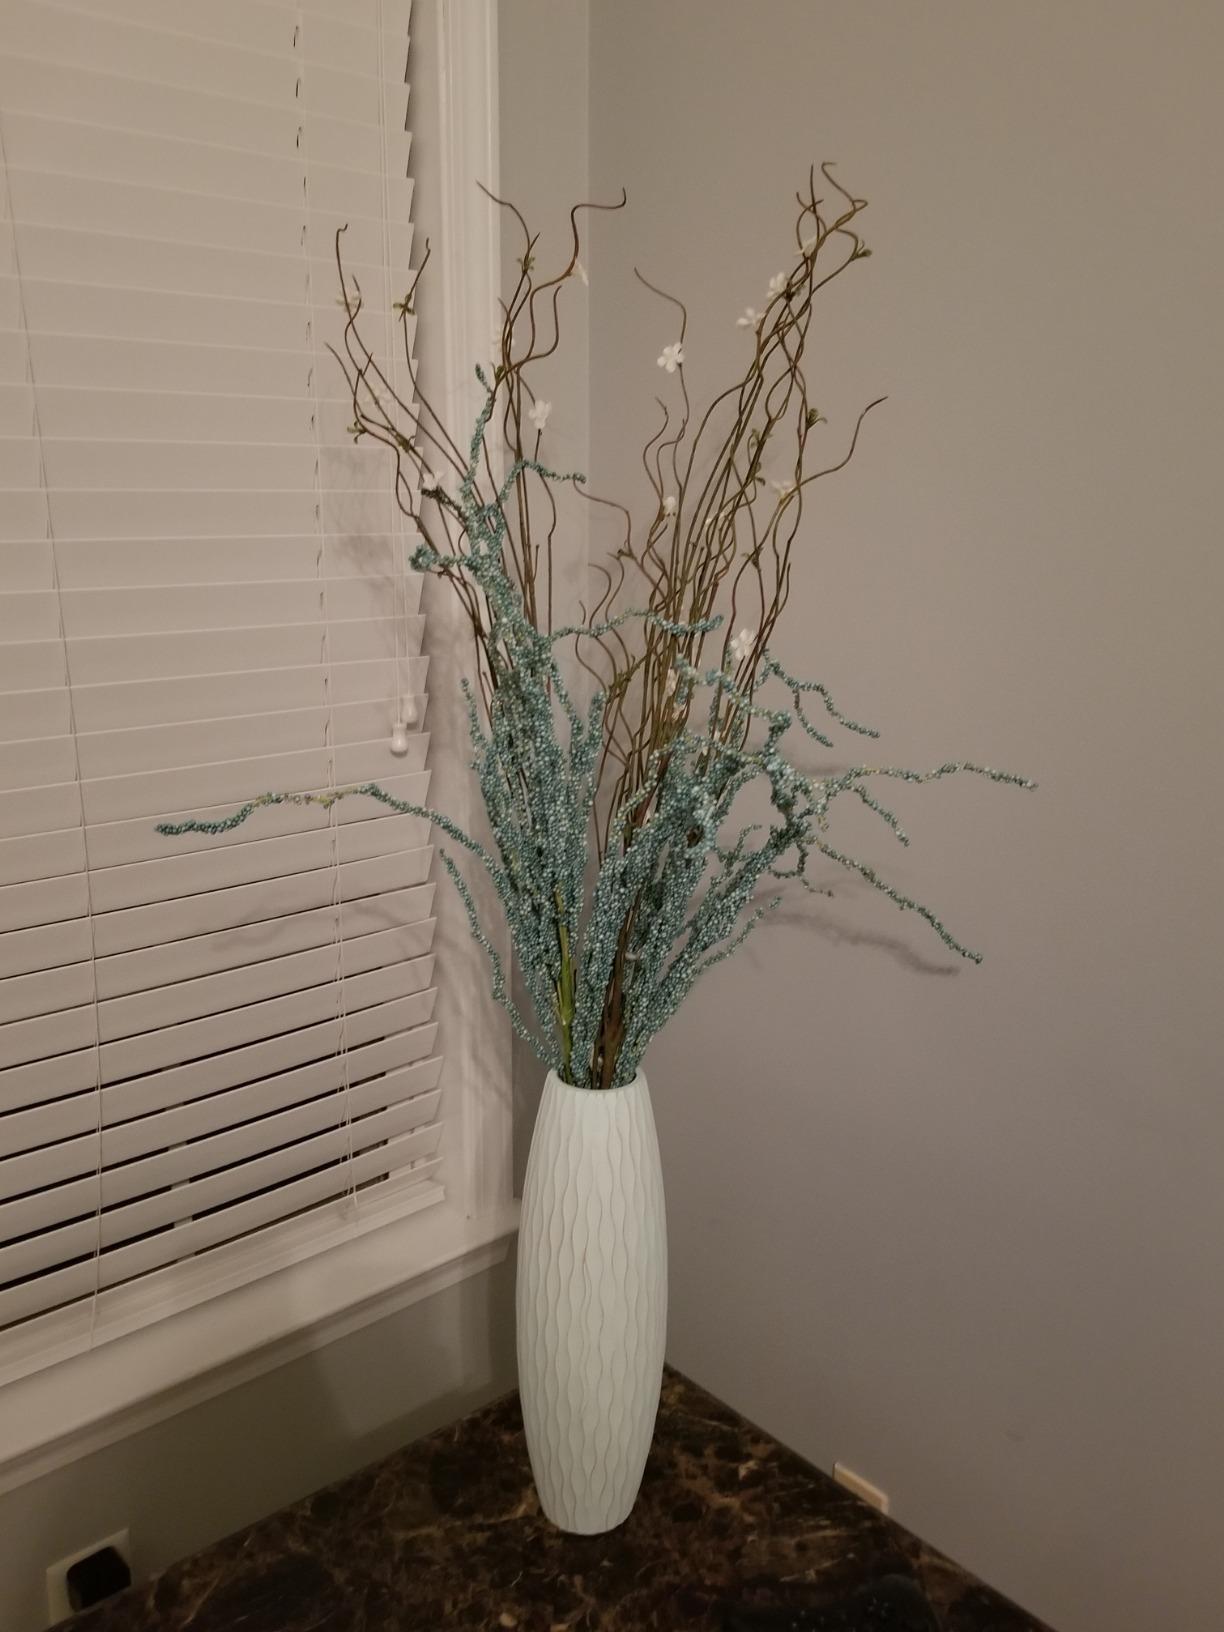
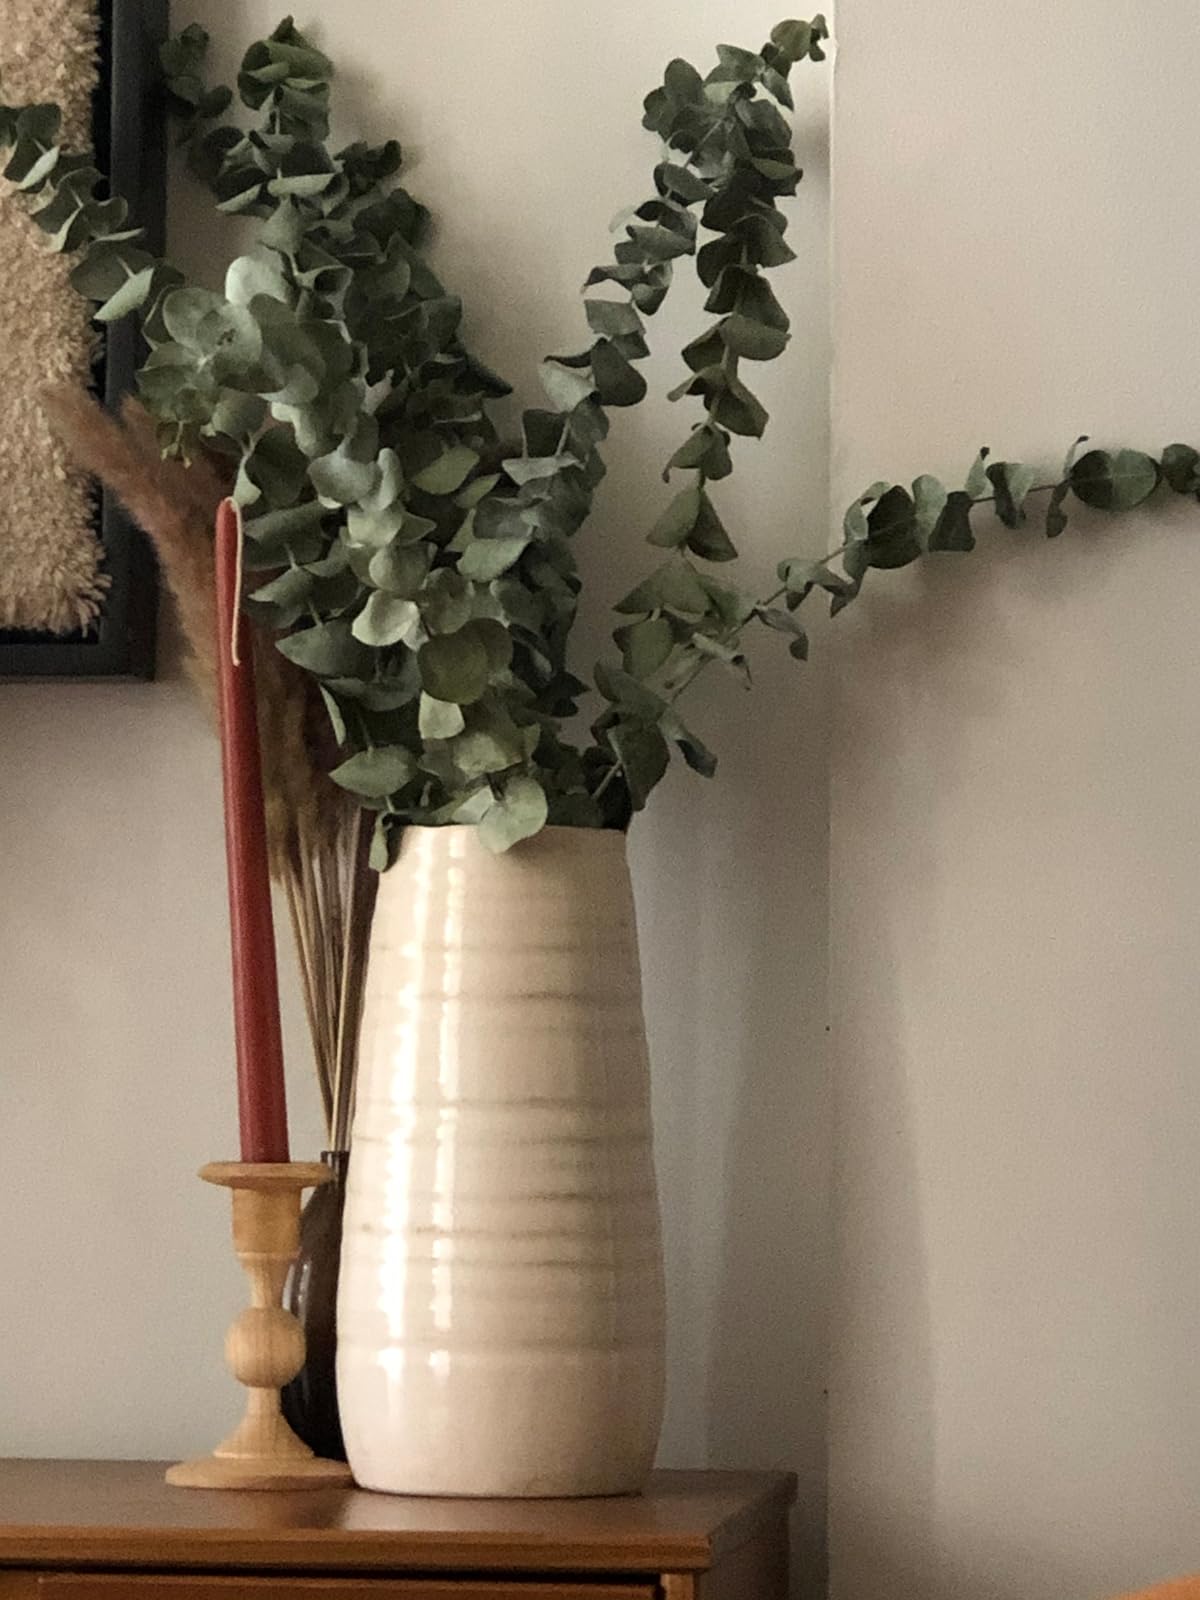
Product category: vase
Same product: no